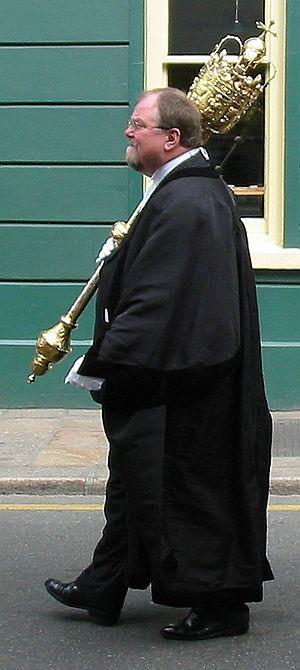
Jersey Nrf: Jèrri
Le Vicomte de Jersey est le premier magistrat de la Cour royale de Jersey depuis le Moyen Âge.